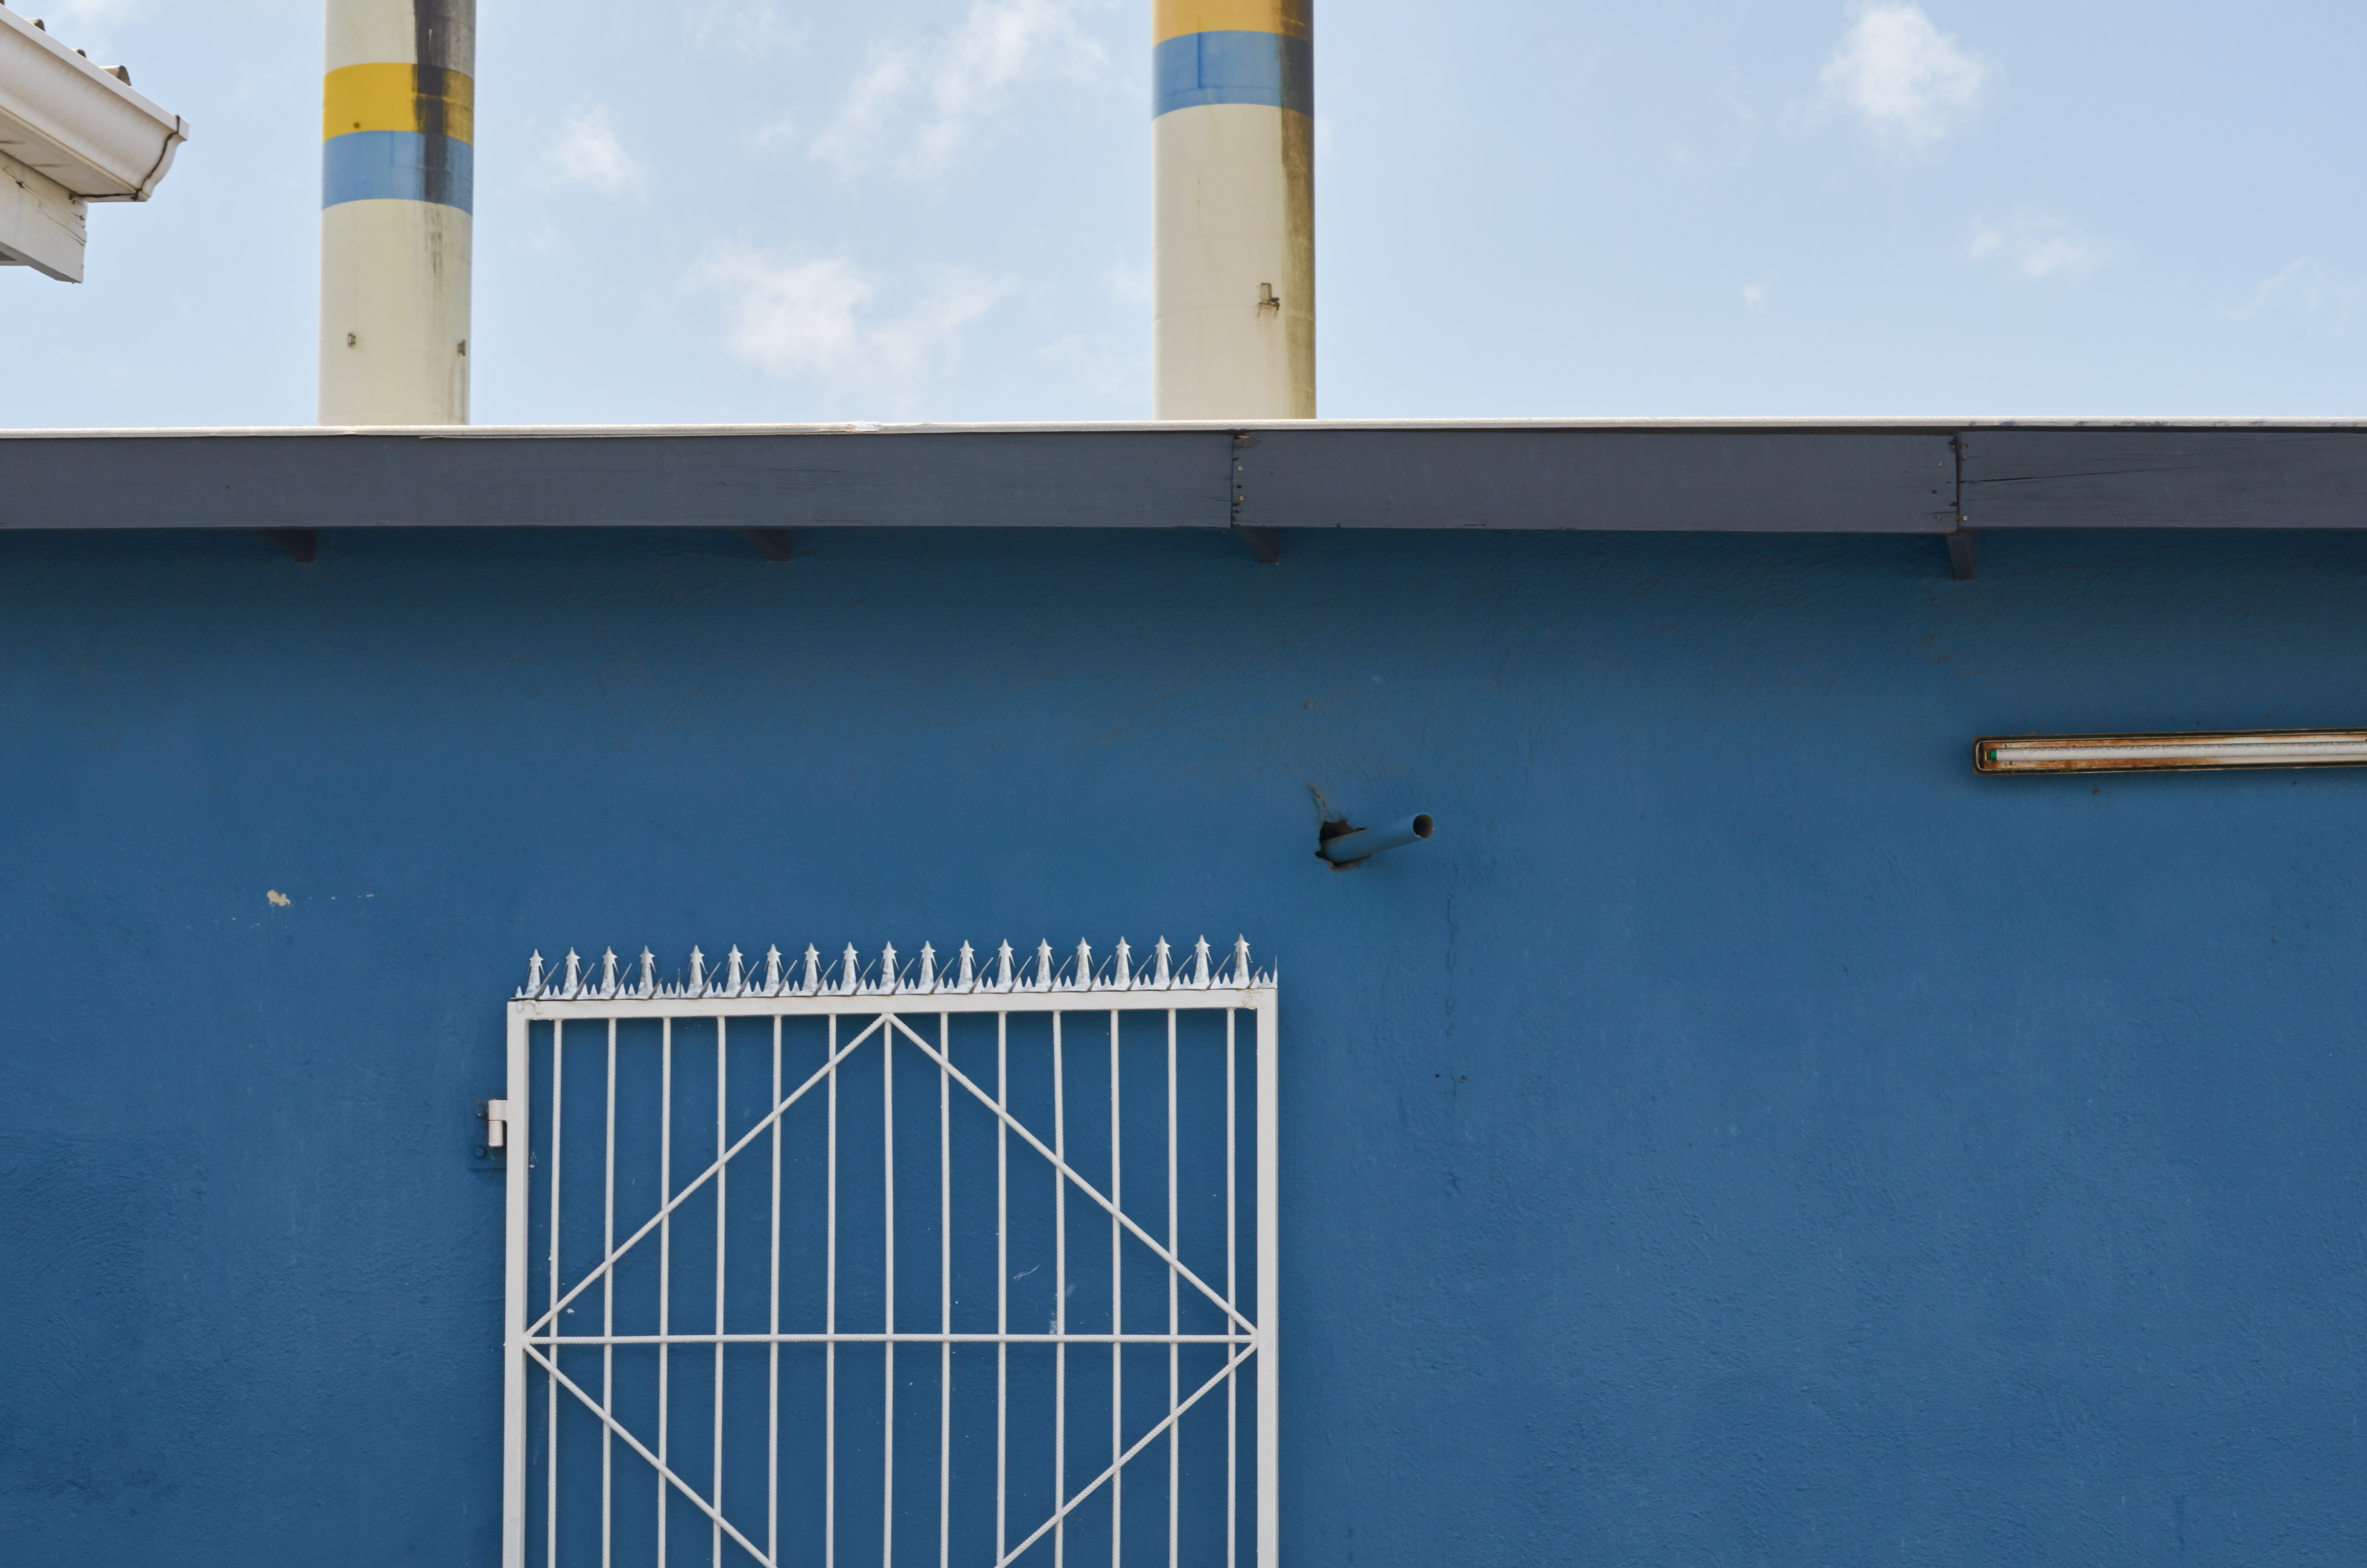
blue, yellow, wall, sky, architecture, line, facade, design, Material property, window, building, house, roof, pattern, concrete, door, metal